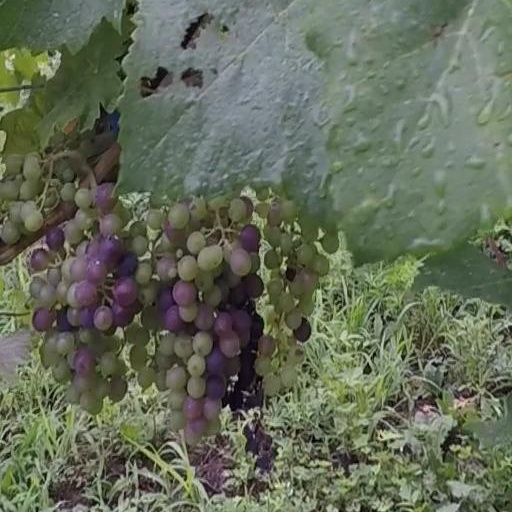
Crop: grape